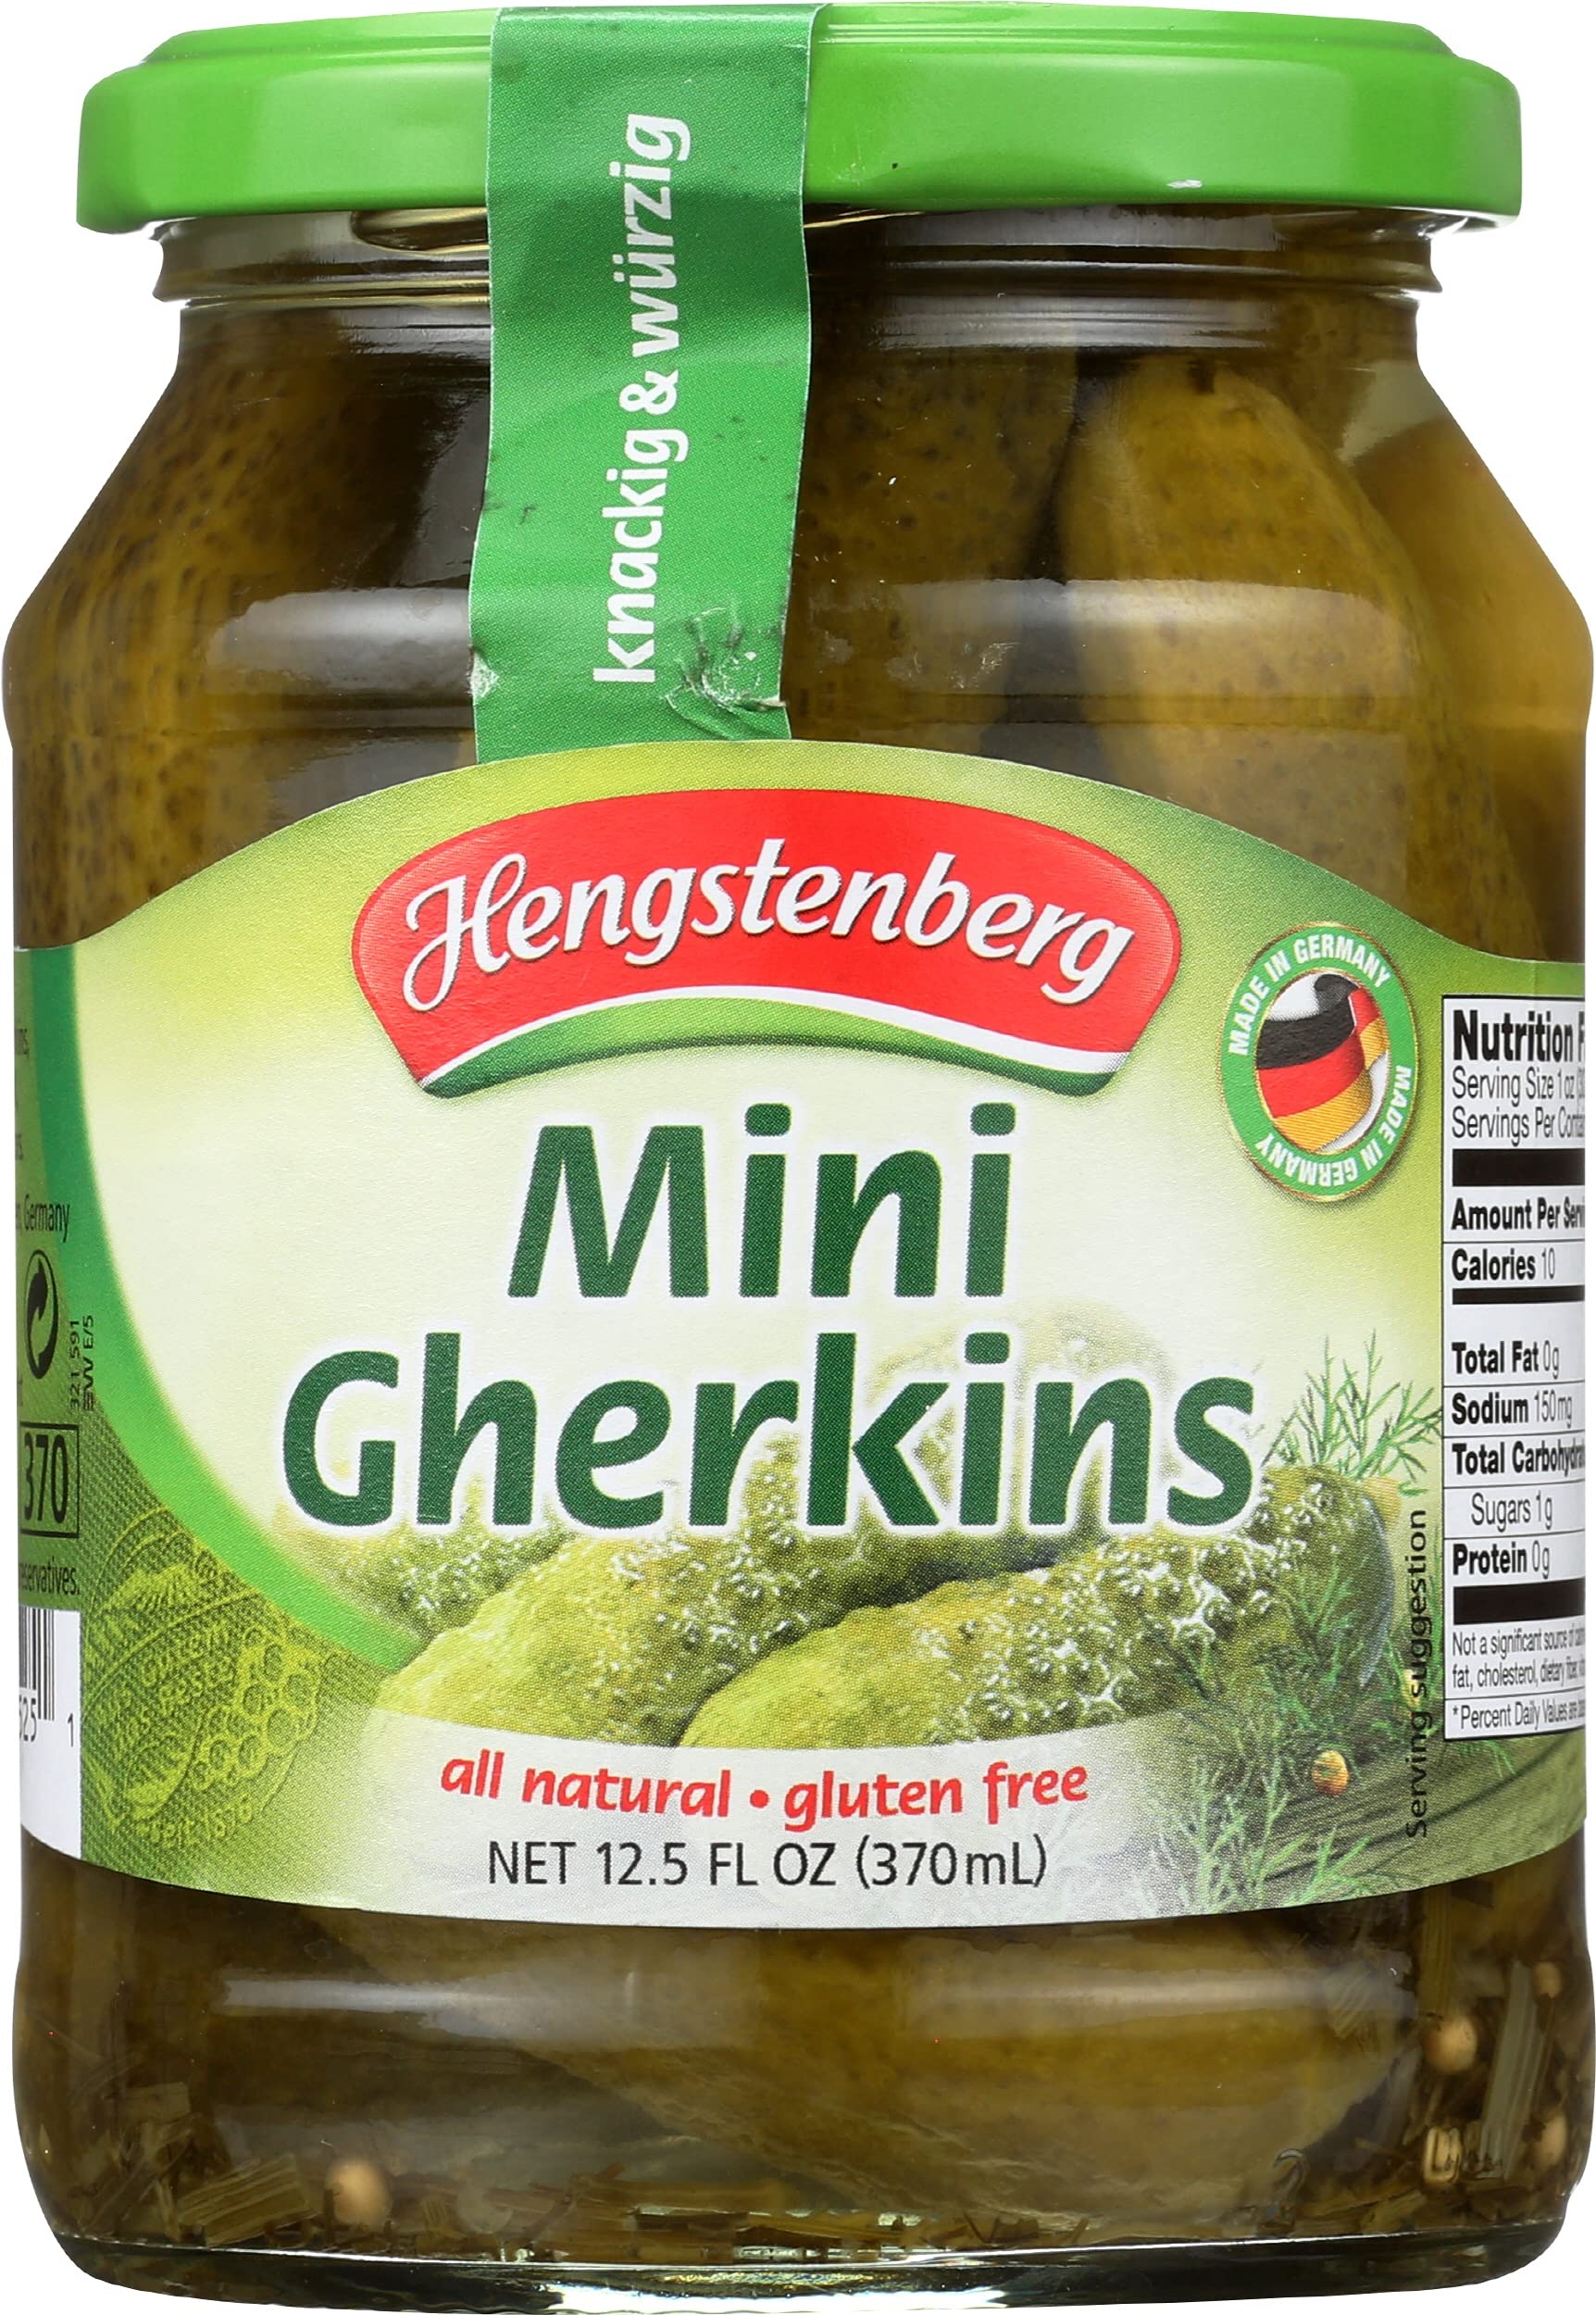
Item Name: Hengstenberg Pickle Gherkins Mini, 12.5 oz
Bullet Point 1: Item Package Dimension:10.312 centimeters L x11.099 centimeters W x25.095 centimeters H
Bullet Point 2: Item Package Weight:1.19 pounds
Bullet Point 3: Product Type:GROCERY
Bullet Point 4: Country of Origin: Germany
Value: 12.5
Unit: Ounce

Price: 12.39